Harbor Defenses of Portland

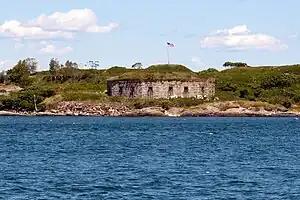
Part of Fort Scammell.

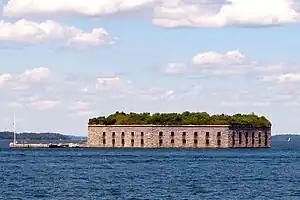
Fort Gorges.

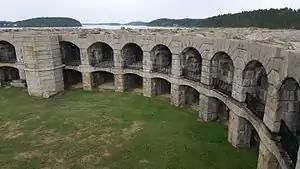
Interior of Fort Popham.

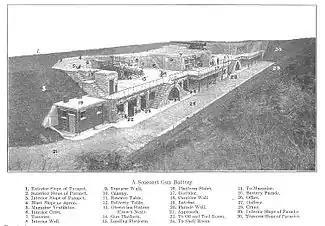
Typical US disappearing gun battery for two guns.

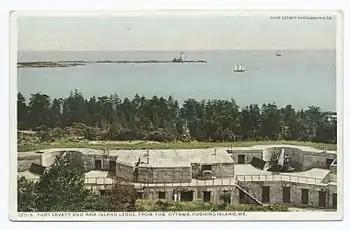
Fort Levett and Ram Island Ledge. From the Ottawa House, Cushing Island, ME., 1909.

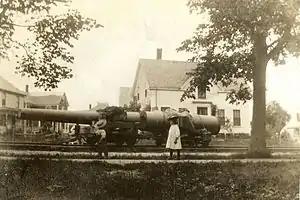
Children look on as a heavy gun is moved to Fort Williams via South Portland's trolley tracks.

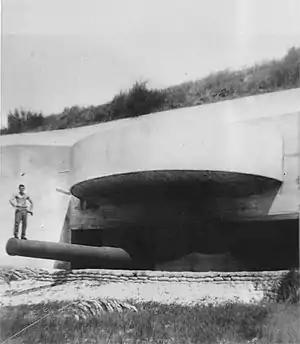
12-inch casemated gun, similar to those at Battery Foote, Fort Levett.

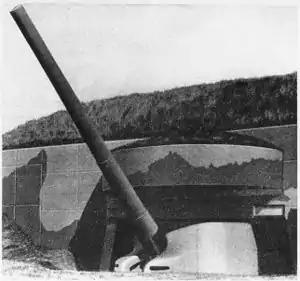
16-inch casemated gun, similar to Battery Steele.

The Harbor Defenses of Portland was a United States Army Coast Artillery Corps harbor defense command. It coordinated the coast defenses of Portland, Maine, the mouth of the Kennebec River, and surrounding areas from 1895 to 1950, beginning with the Endicott program. These included both coast artillery forts and underwater minefields. The command originated circa 1895 as the Portland Artillery District, was renamed Coast Defenses of Portland in 1913, and again renamed Harbor Defenses of Portland in 1925.